Takatsu-ku, Kawasaki

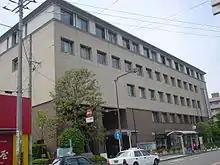
Takatsu Ward Office

Takatsu Ward is located in eastern Kanagawa Prefecture, in the north-center portion of the city of Kawasaki, bordering on Tokyo. It is bordered to the north by the Tama River.